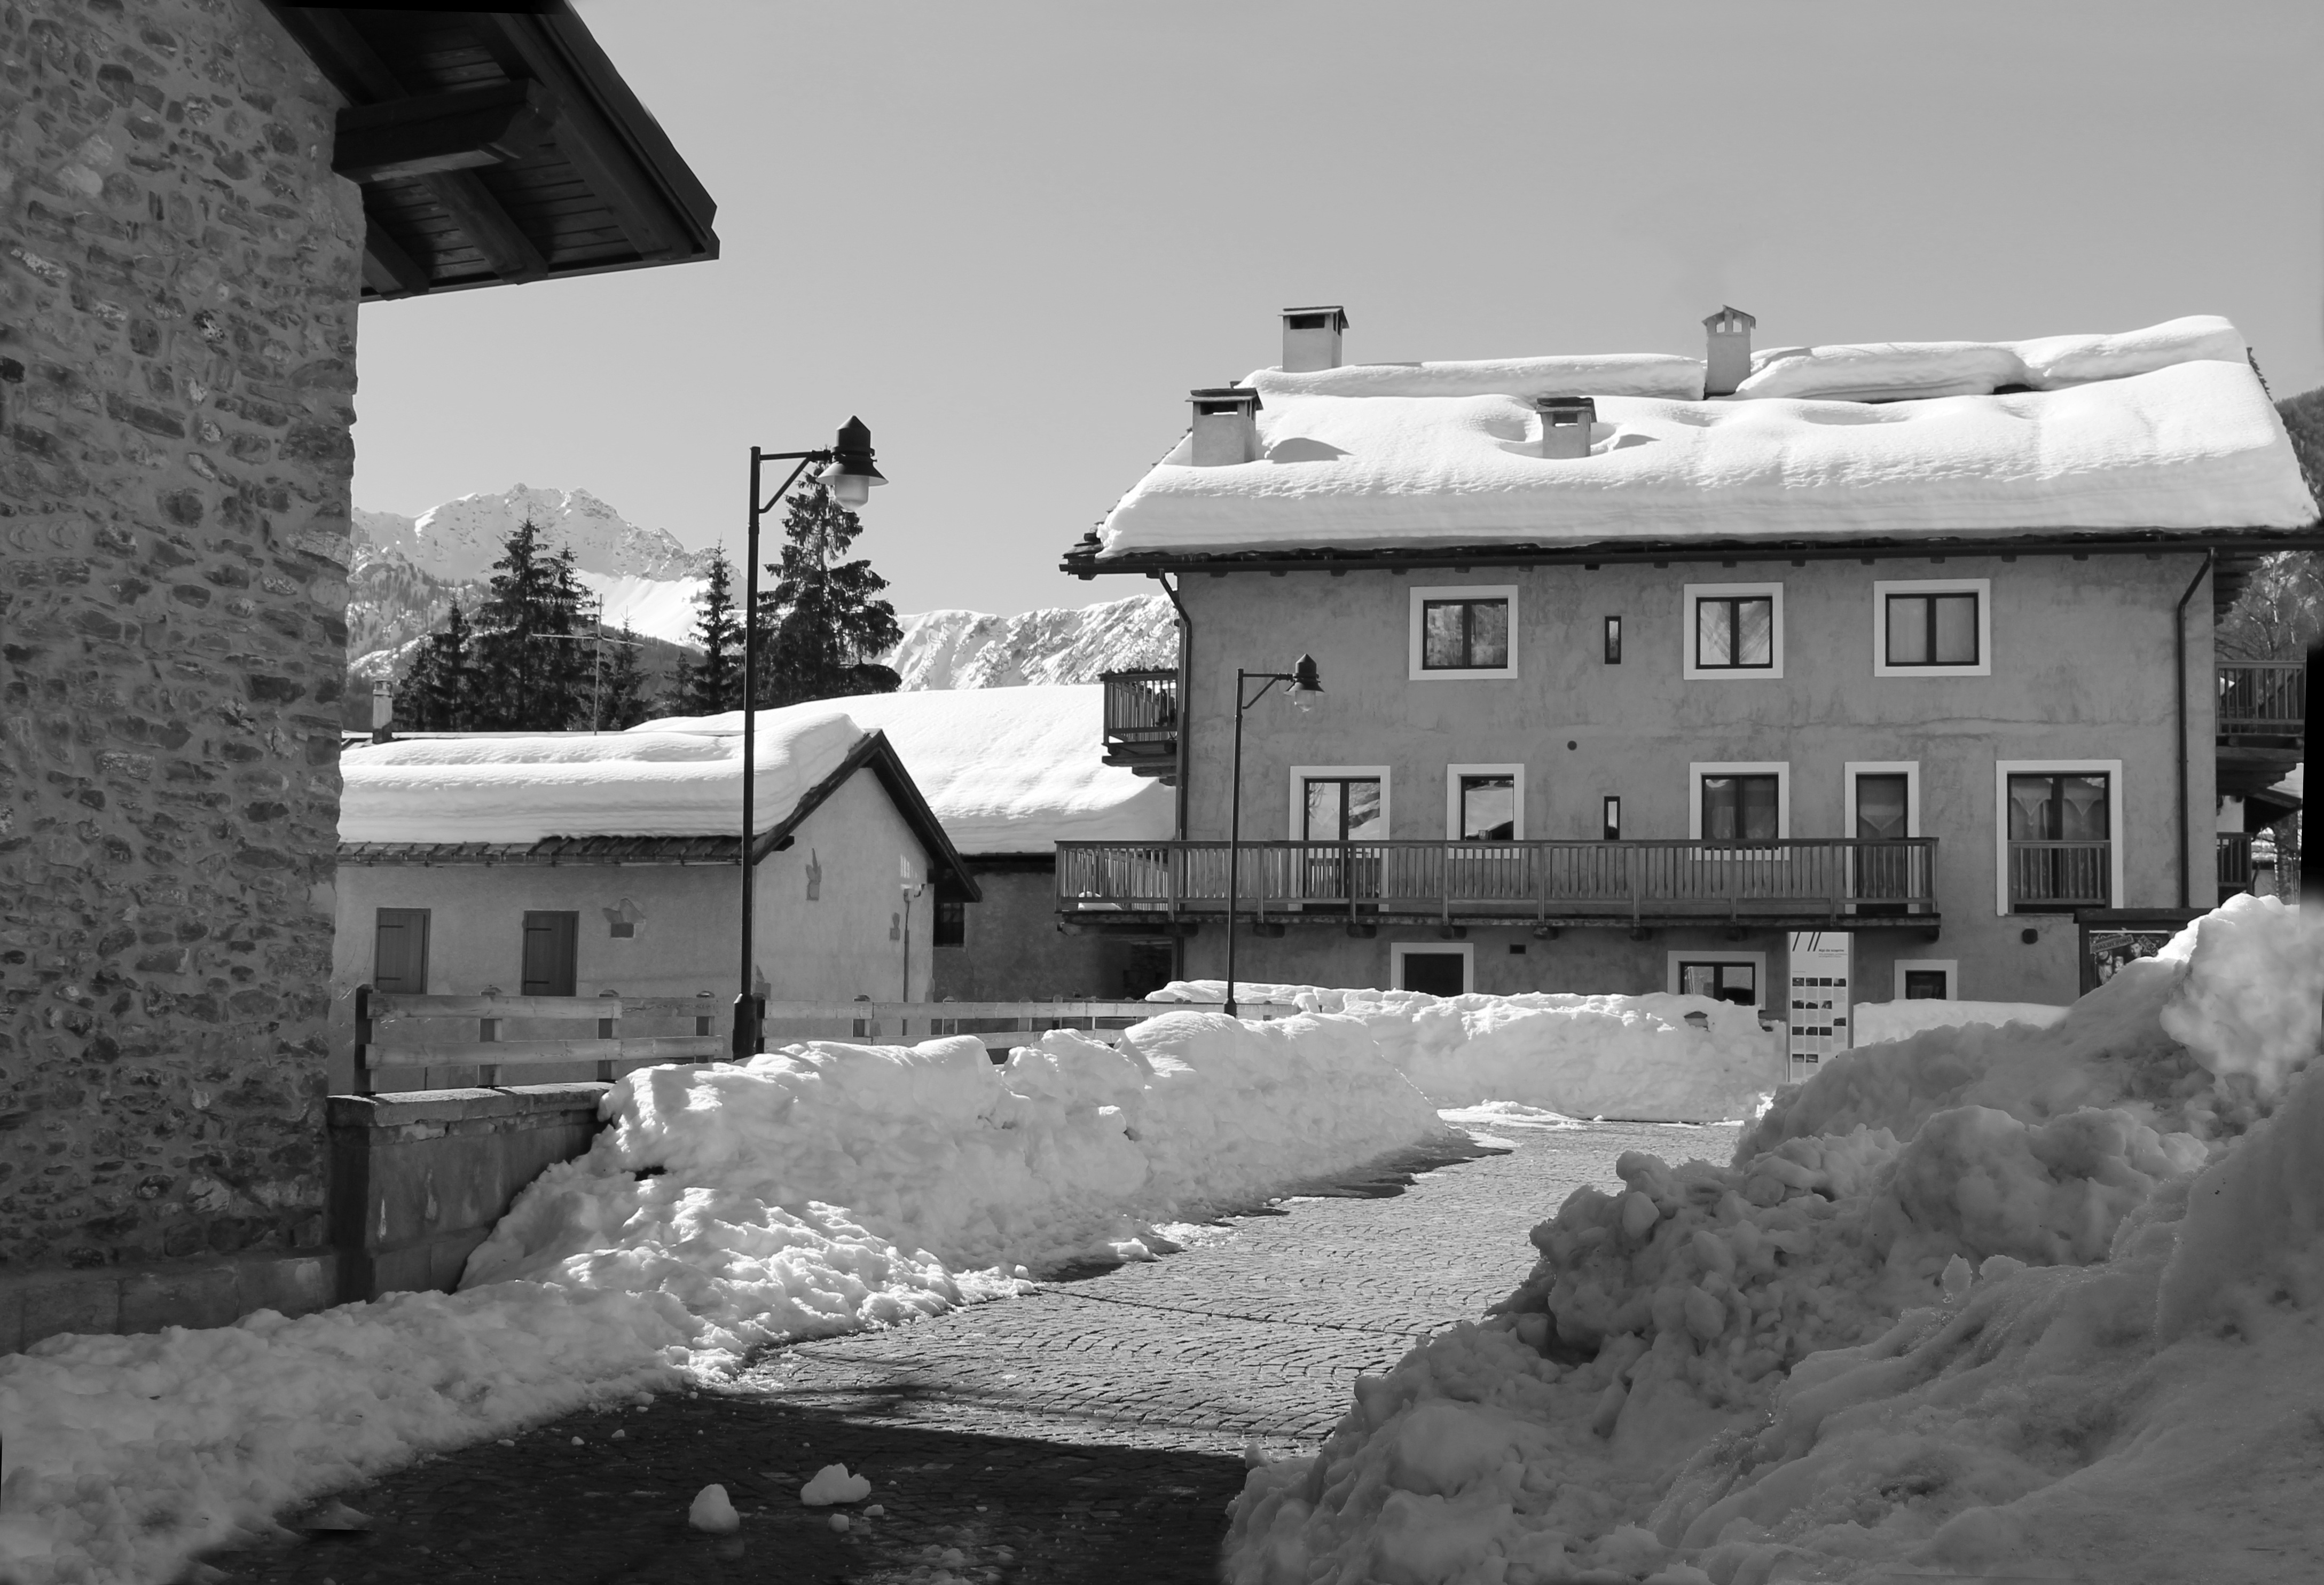
landscape, mountain, snow, cold, winter, black and white, white, street, photography, house, town, wall, weather, black, monochrome, history, urban area, monochrome photography